Into the Mouth of the Cat

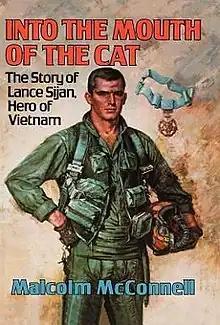
First edition

Into the Mouth of the Cat: The Story of Lance Sijan, Hero of Vietnam is a book written by Malcolm McConnell and copyrighted in 1985 by Norton publishers.